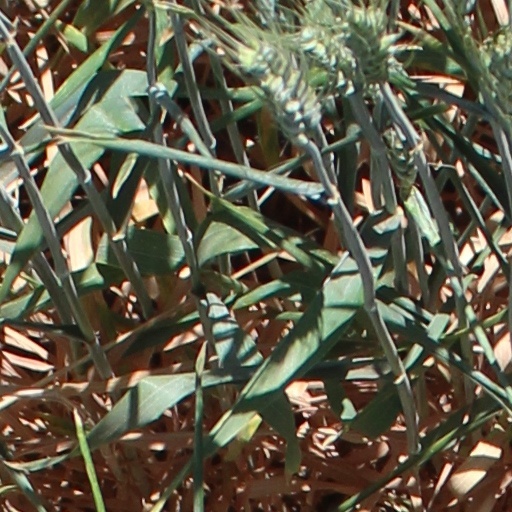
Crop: wheat